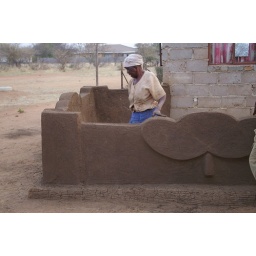
this elderly woman worked hard building this fence around her yard